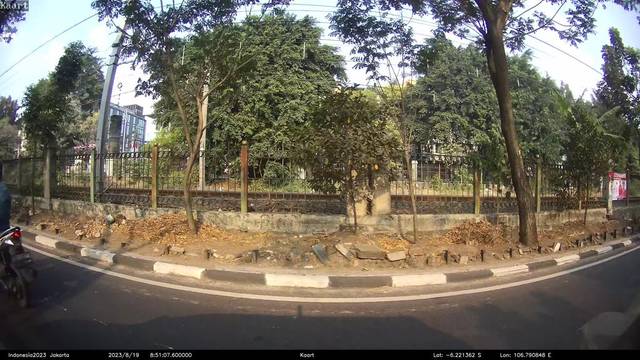
Region: Indonesia
Coordinates: -6.221, 106.791